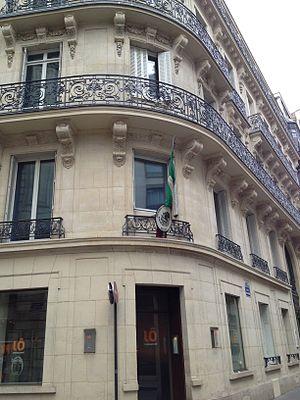
Mission permanente du Mexique auprès de l'OCDE à Paris, France. Español: Mision permanente de Mexico ante la OCDE en París, Francia.
Voici les représentations diplomatiques du Mexique à l'étranger:
L'Organisation de coopération et de développement économiques est une organisation internationale d'études économiques, dont les pays membres — des pays développés pour la plupart — ont en commun un système de gouvernement démocratique et une économie de marché. Elle joue essentiellement un rôle d'assemblée consultative.